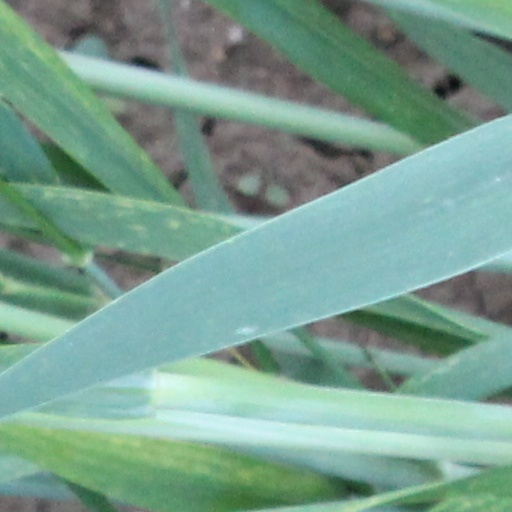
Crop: wheat